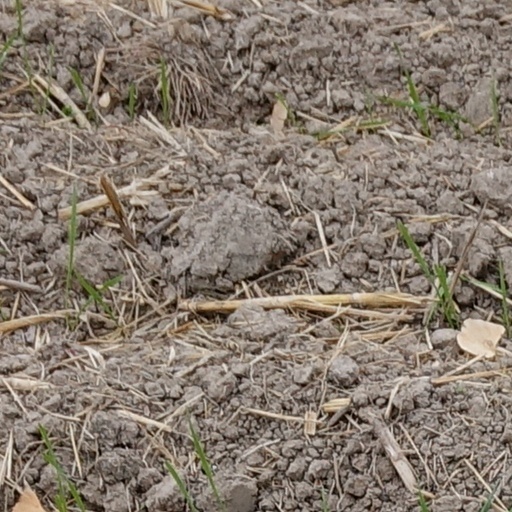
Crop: wheat